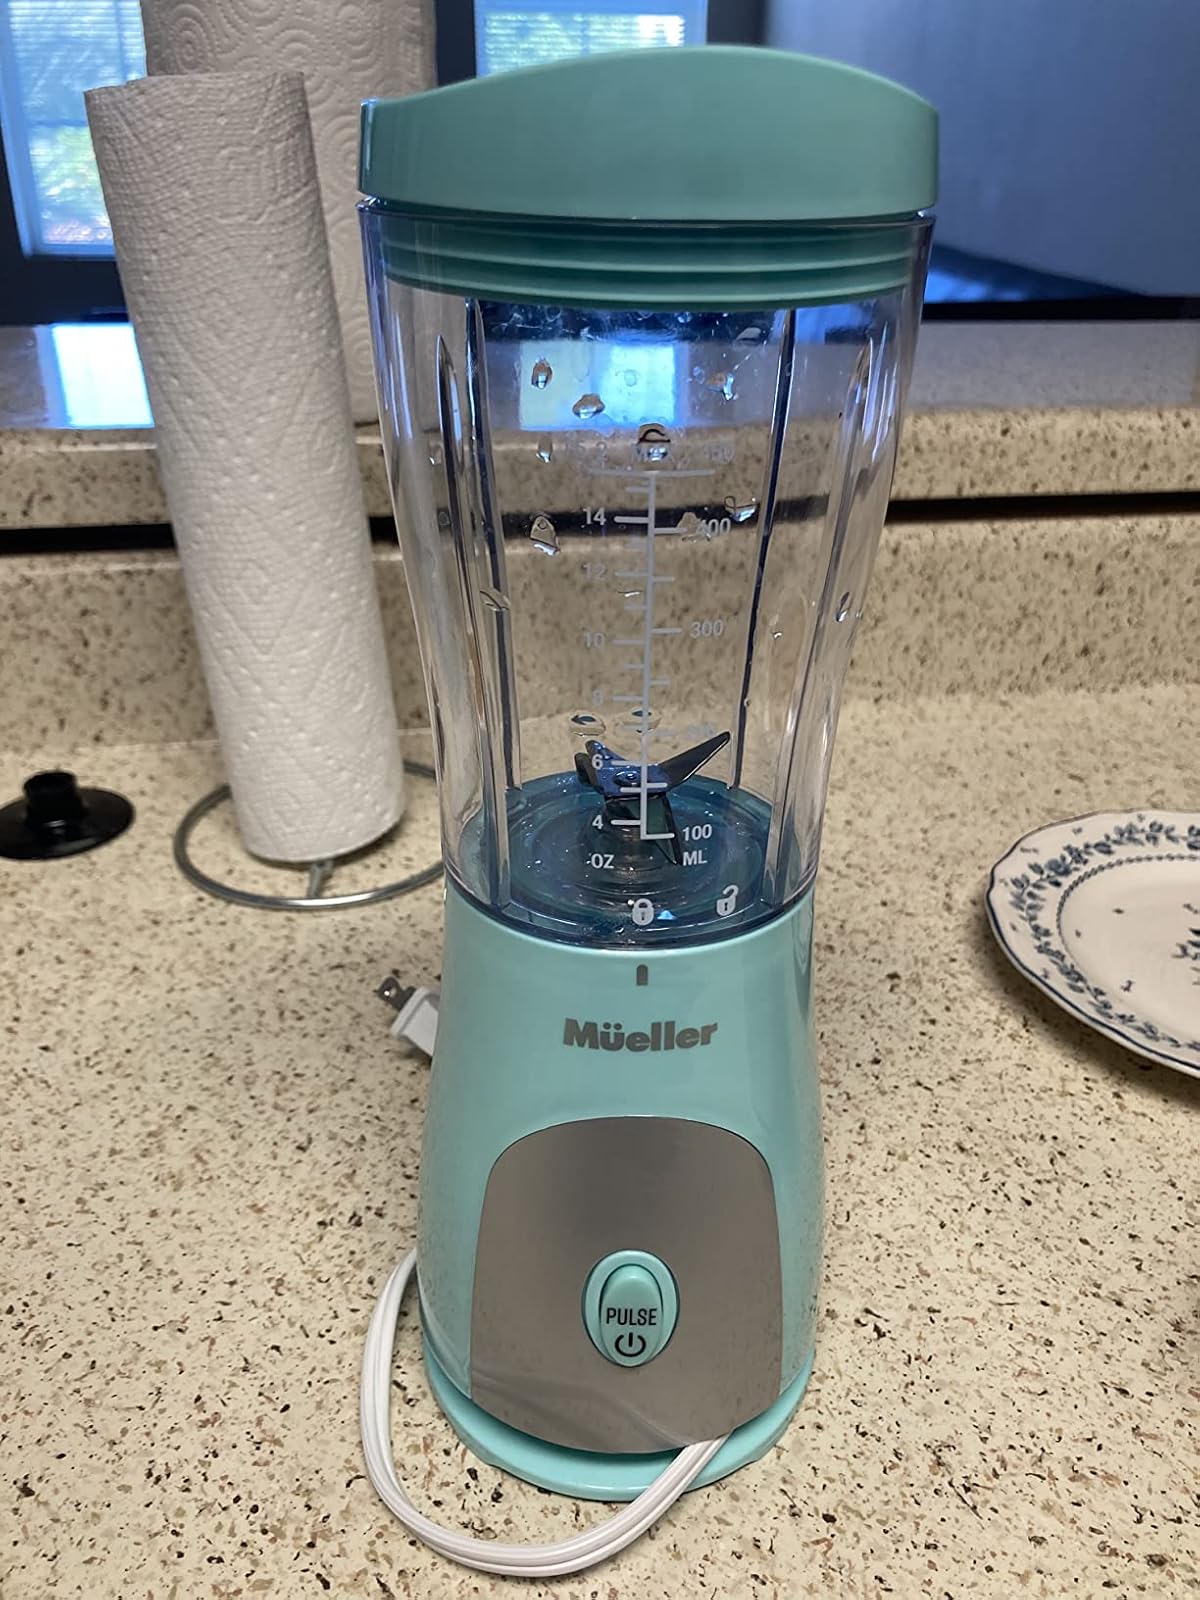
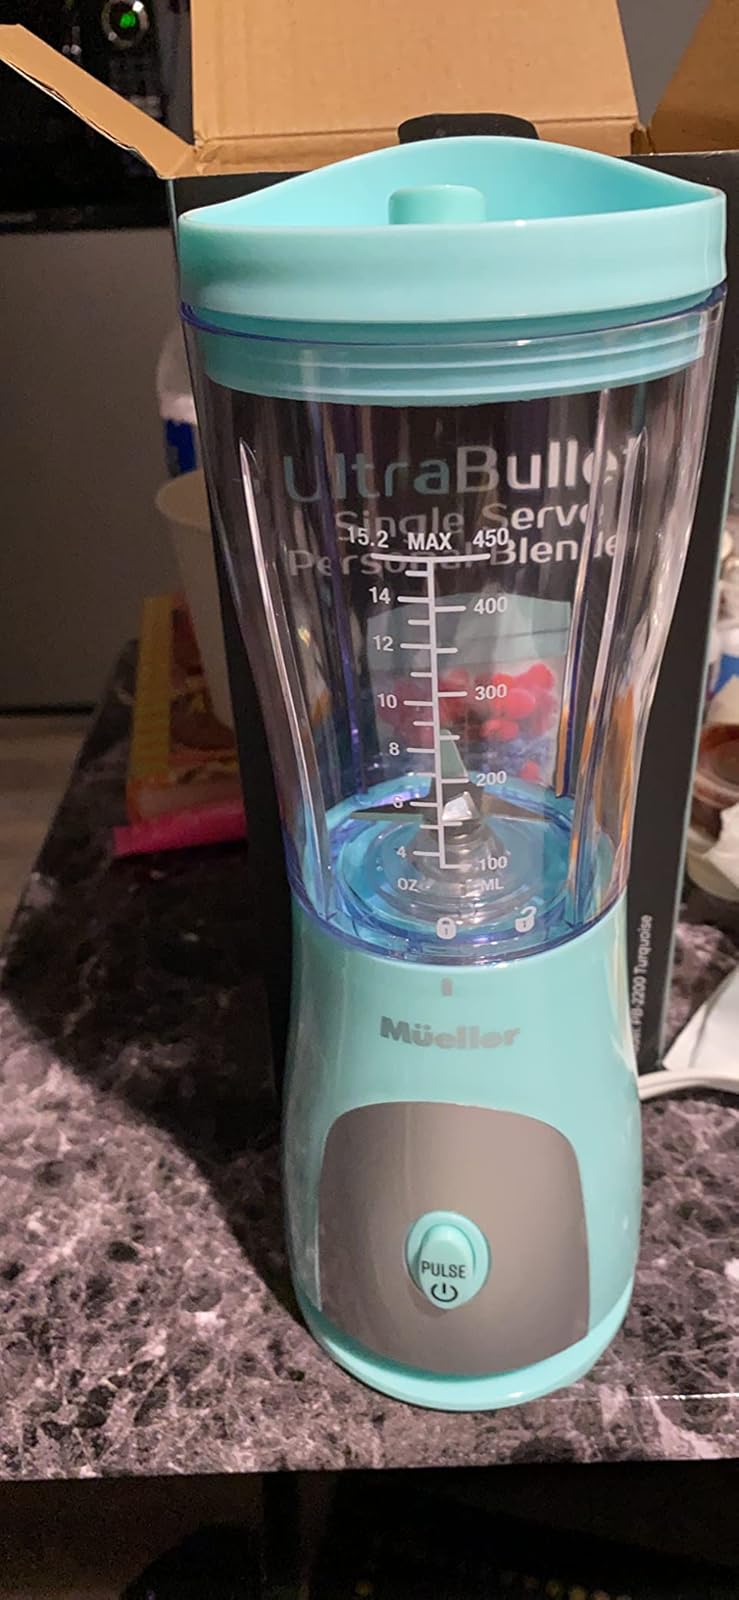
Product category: items_blender
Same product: yes